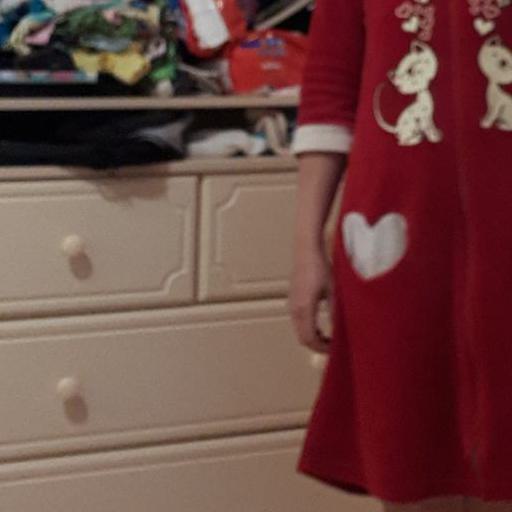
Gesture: no_gesture